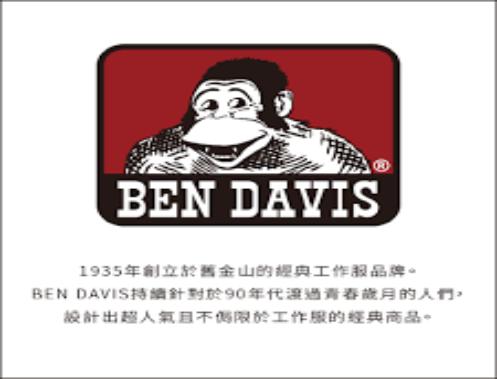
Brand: Ben Davis
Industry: Clothes